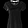
Label: T - shirt / top